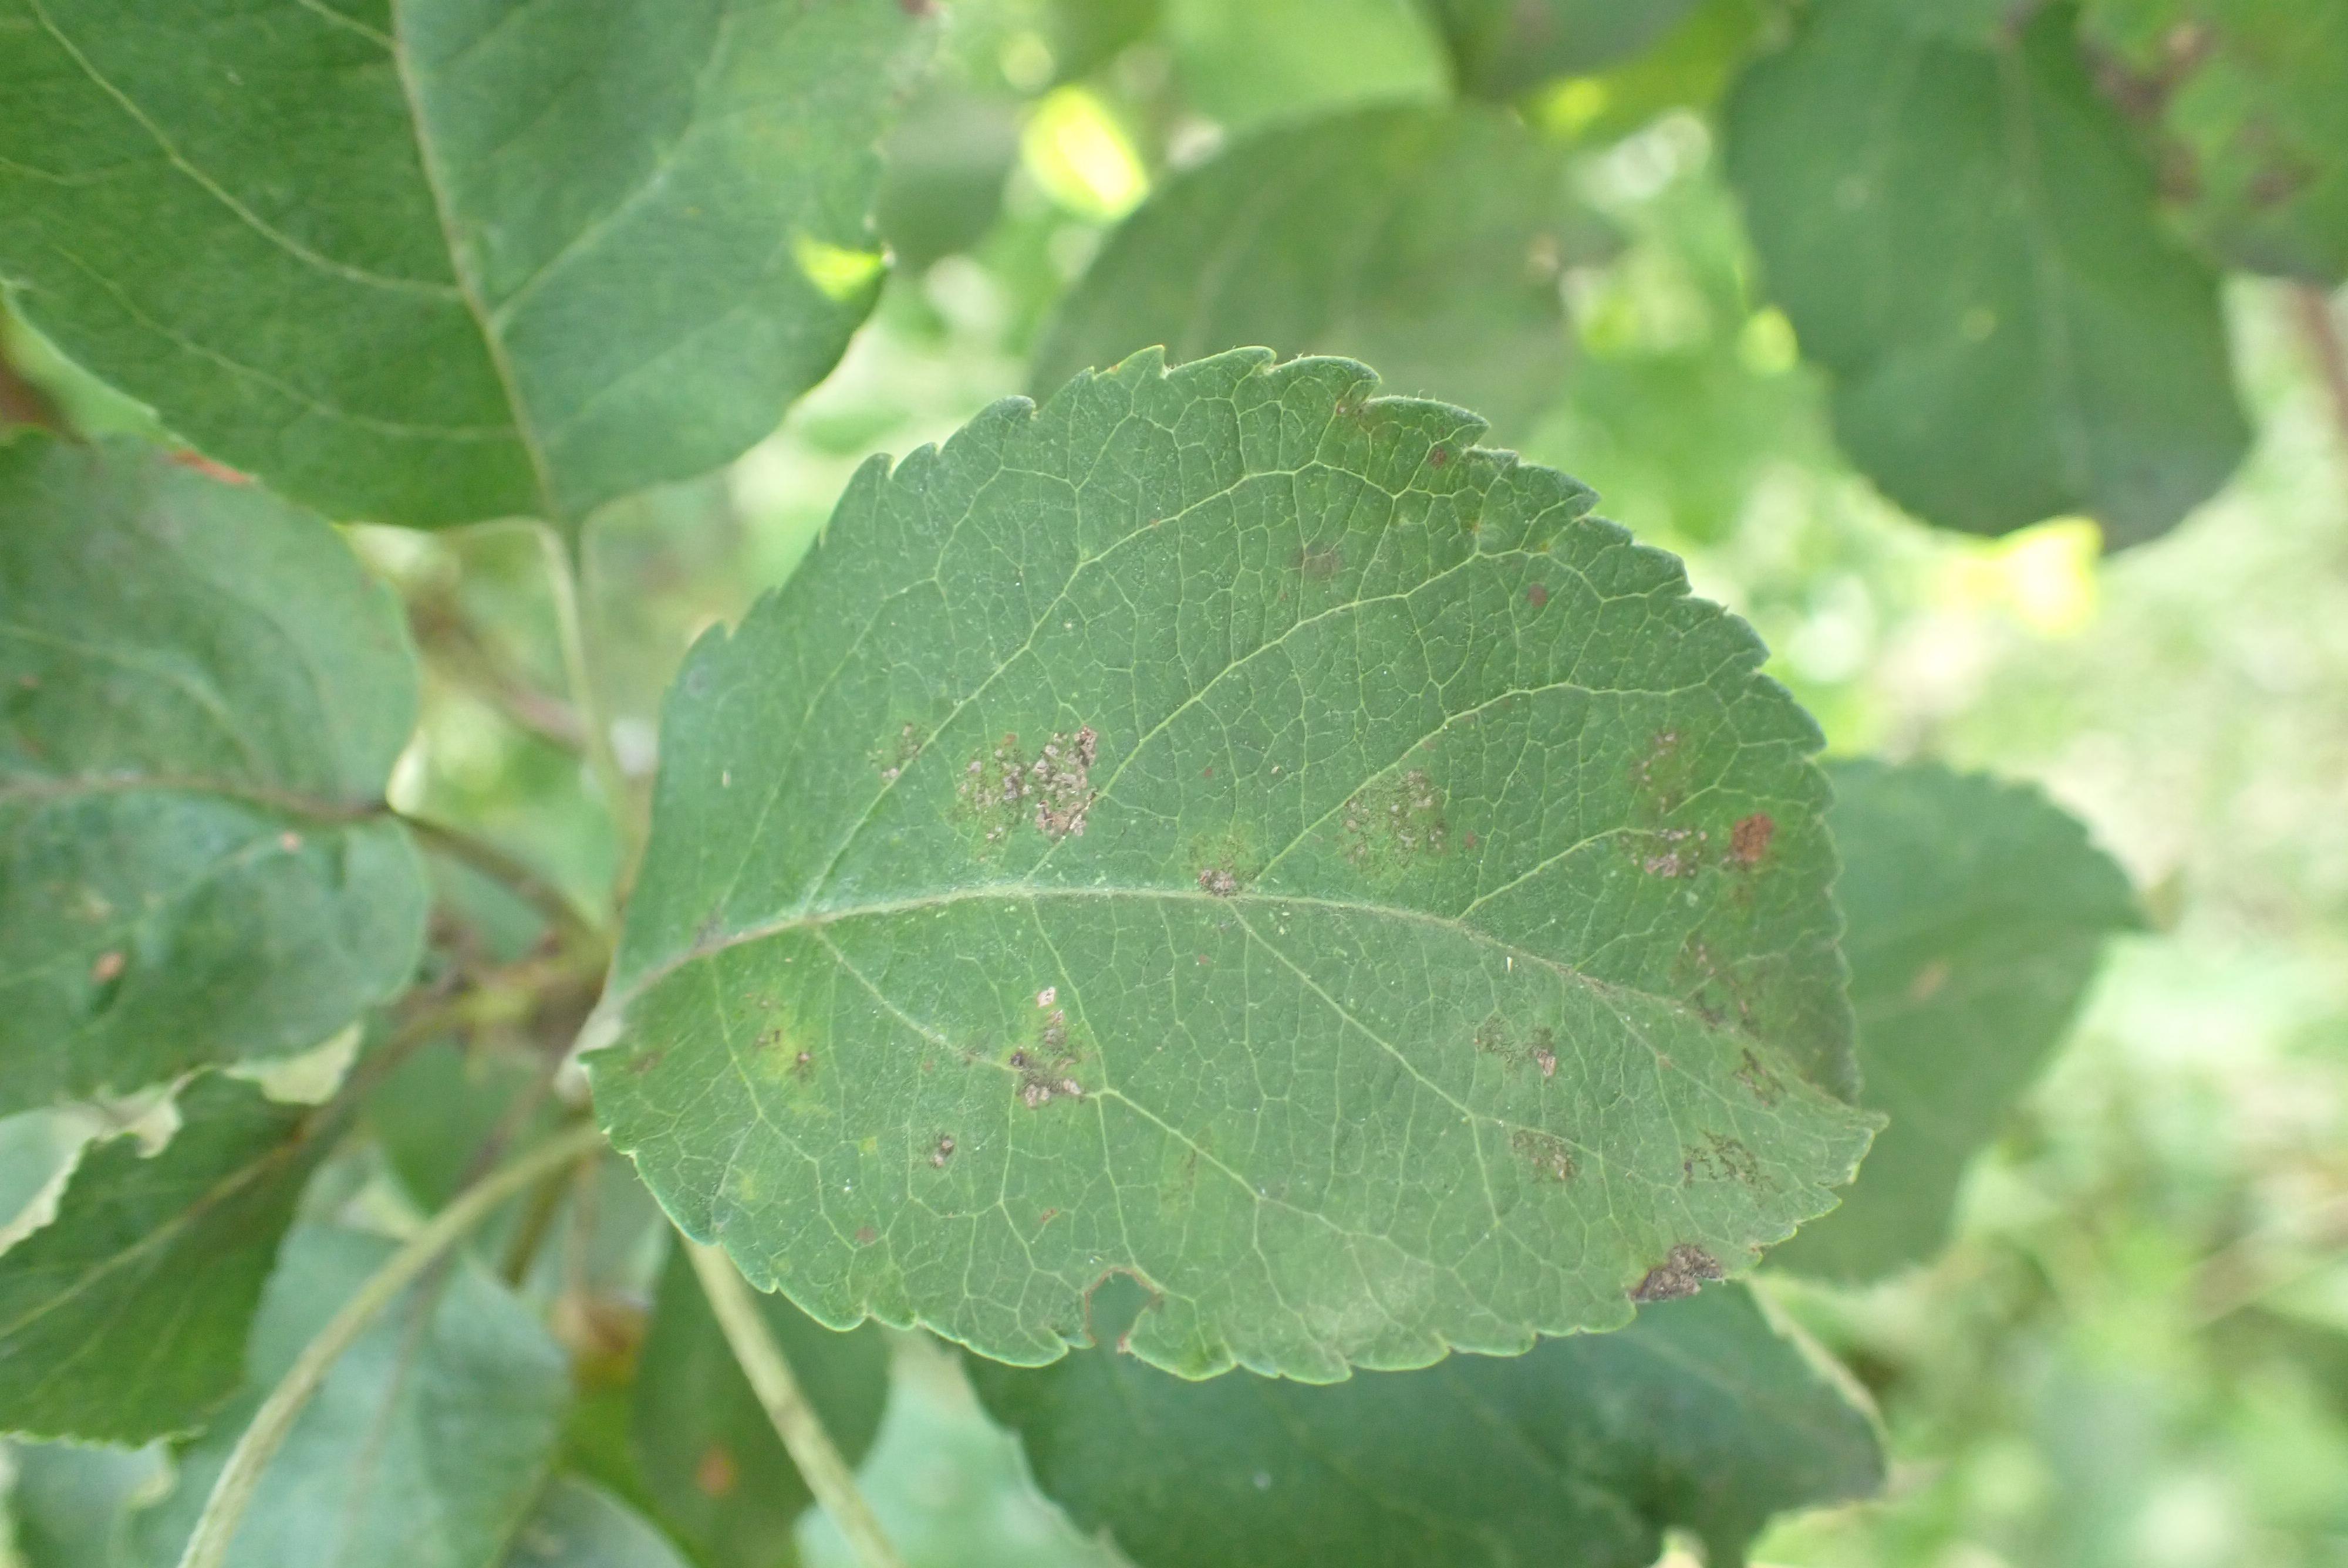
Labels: scab